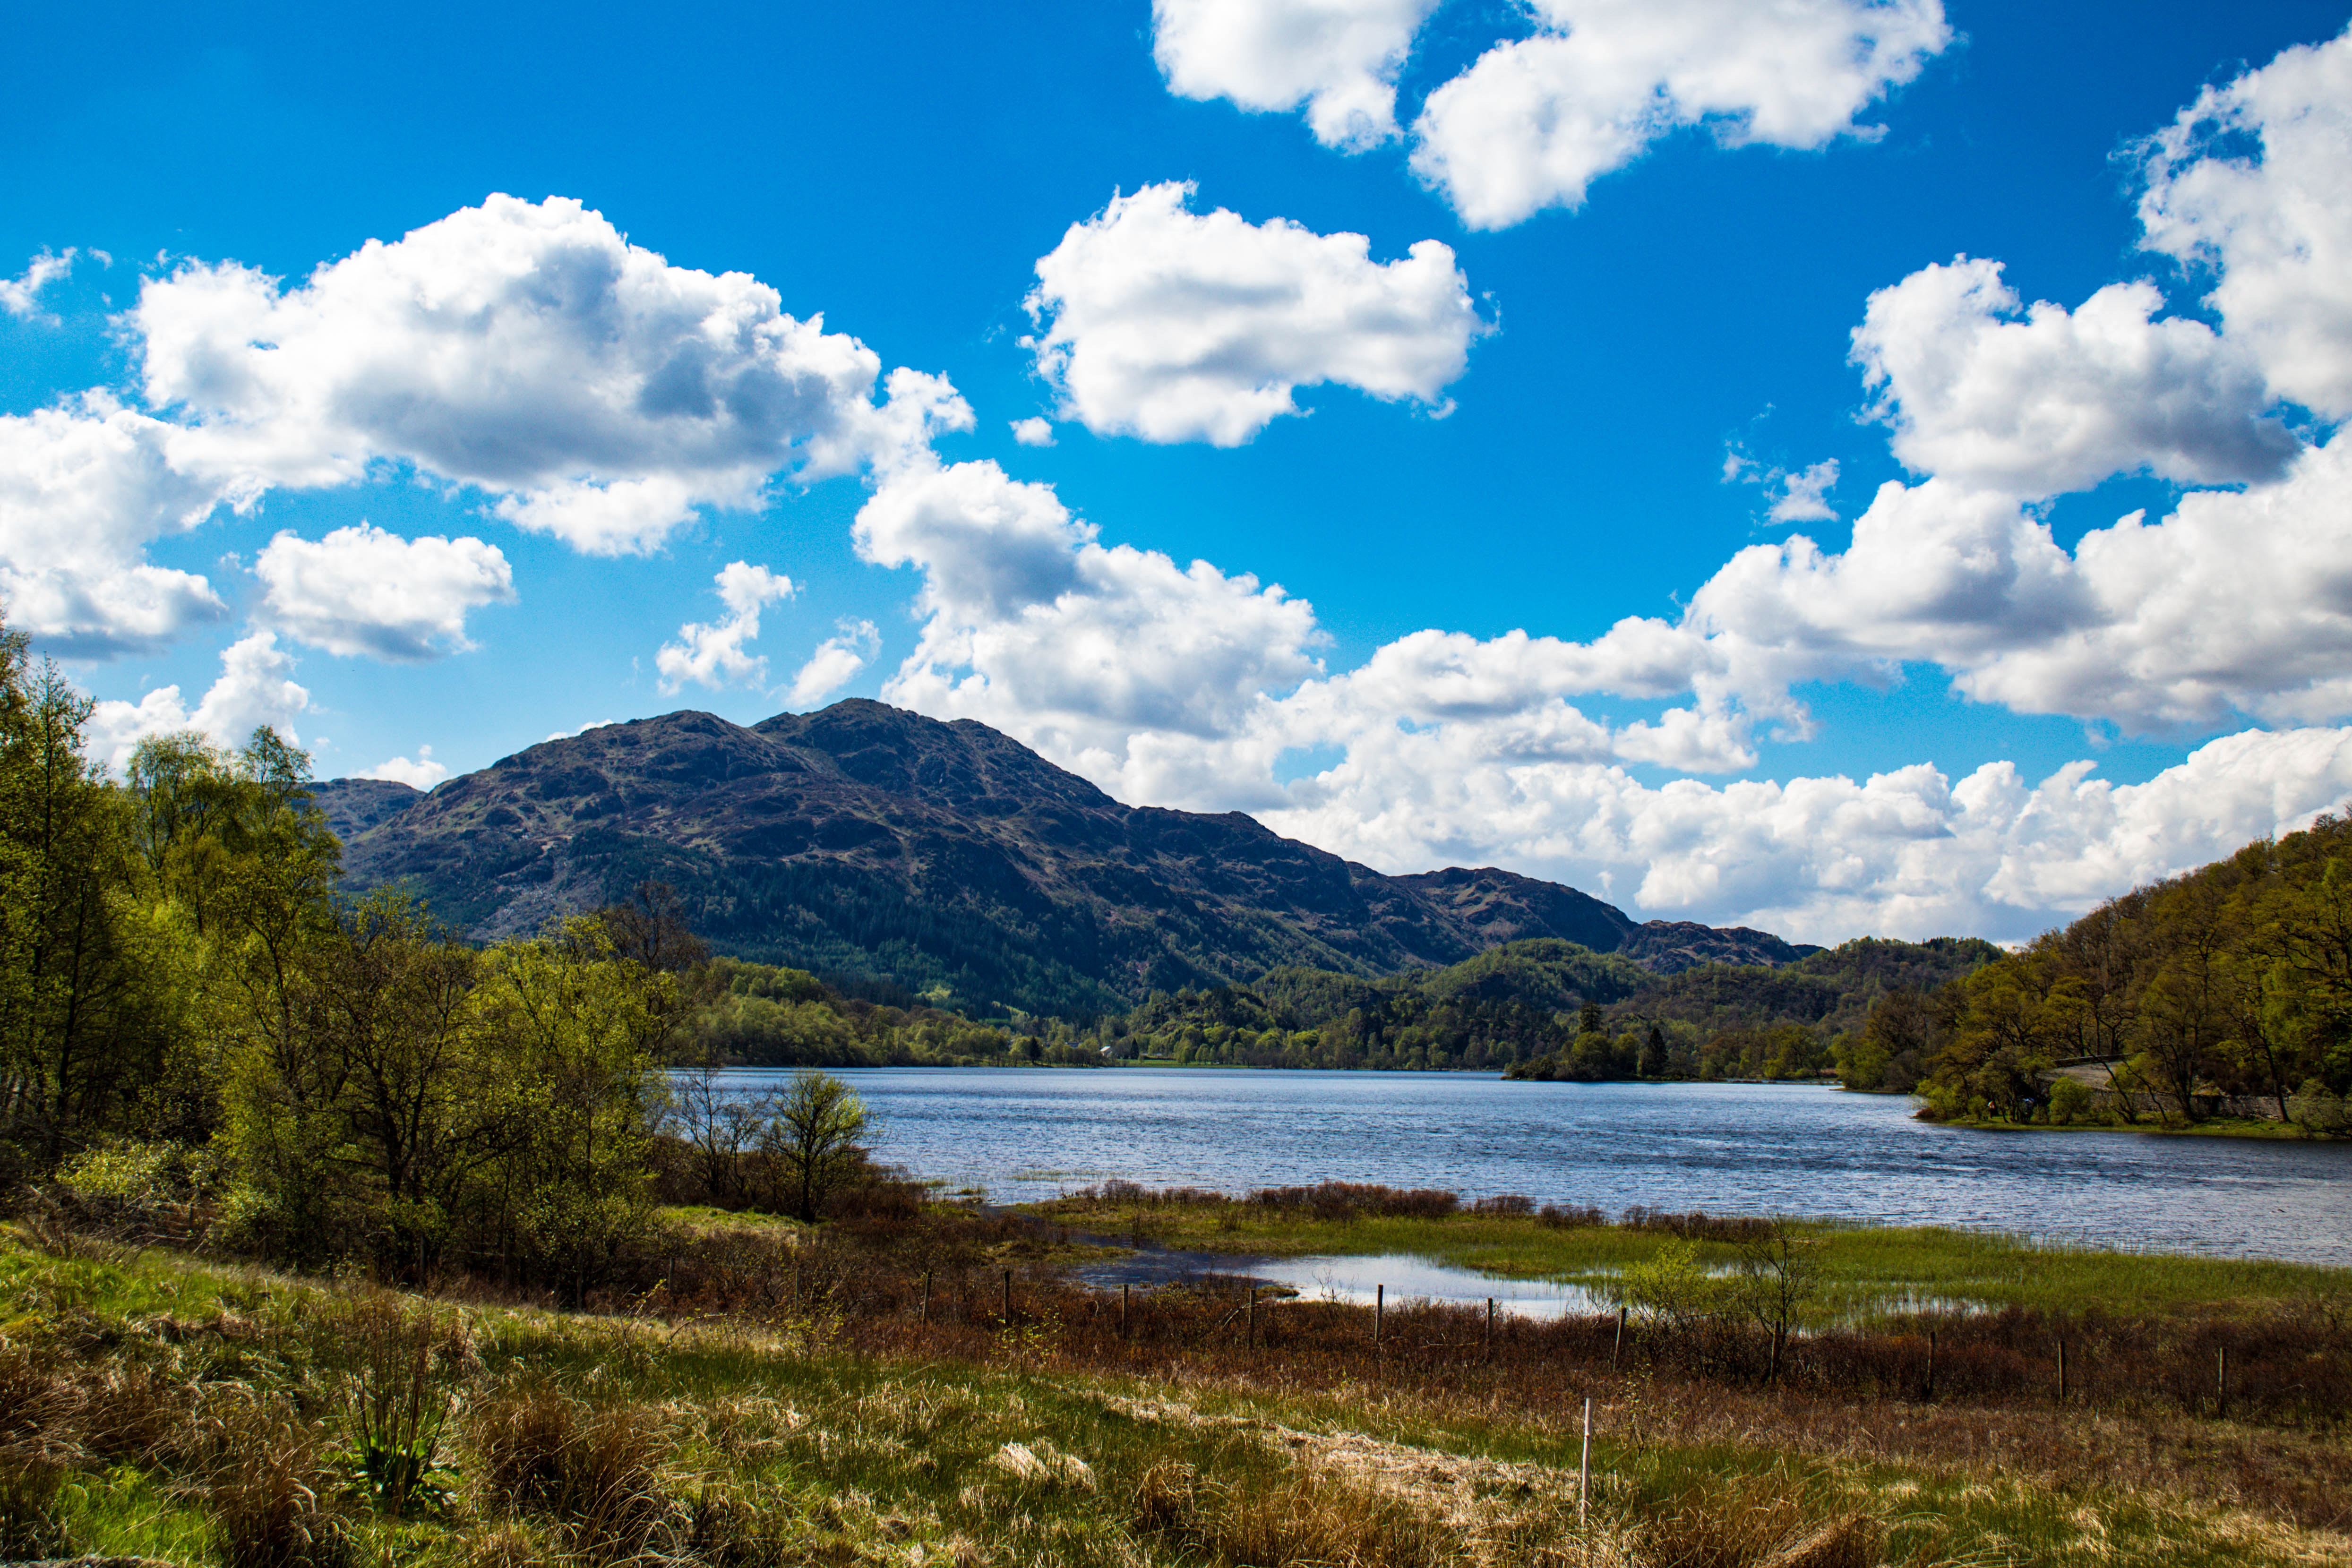
natural landscape, sky, nature, highland, mountain, mountainous landforms, wilderness, cloud, lake, natural environment, water, nature reserve, vegetation, hill, mountain range, river, tree, loch, water resources, reservoir, fell, lake district, landscape, national park, tarn, cumulus, bank, reflection, grass, wildlife, hill station, valley, watercourse, ridge, sunlight, forest, grassland, rural area, mount scenery, alps, meteorological phenomenon, pond, vacation, road, tourism, fjord